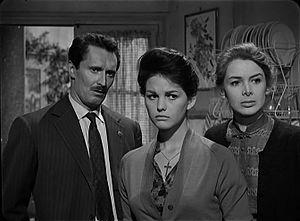
Leonida Barboni, né le 23 novembre 1909 à Fiuminata et mort le 6 novembre 1970 à Rome, est un directeur de la photographie italien.
Meurtre à l'italienne est un film italien réalisé par Pietro Germi, sorti en 1959. Il est adapté du roman connu en français sous les deux titres L'Affreuse Embrouille de via Merulana ou L'Affreux Pastis de la rue des Merles de Carlo Emilio Gadda, sorti en 1957.